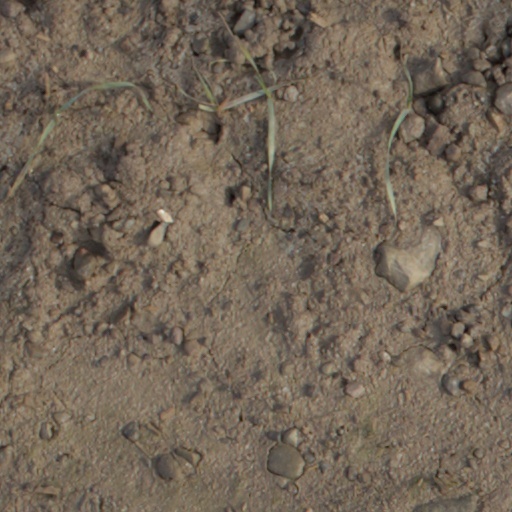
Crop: wheat